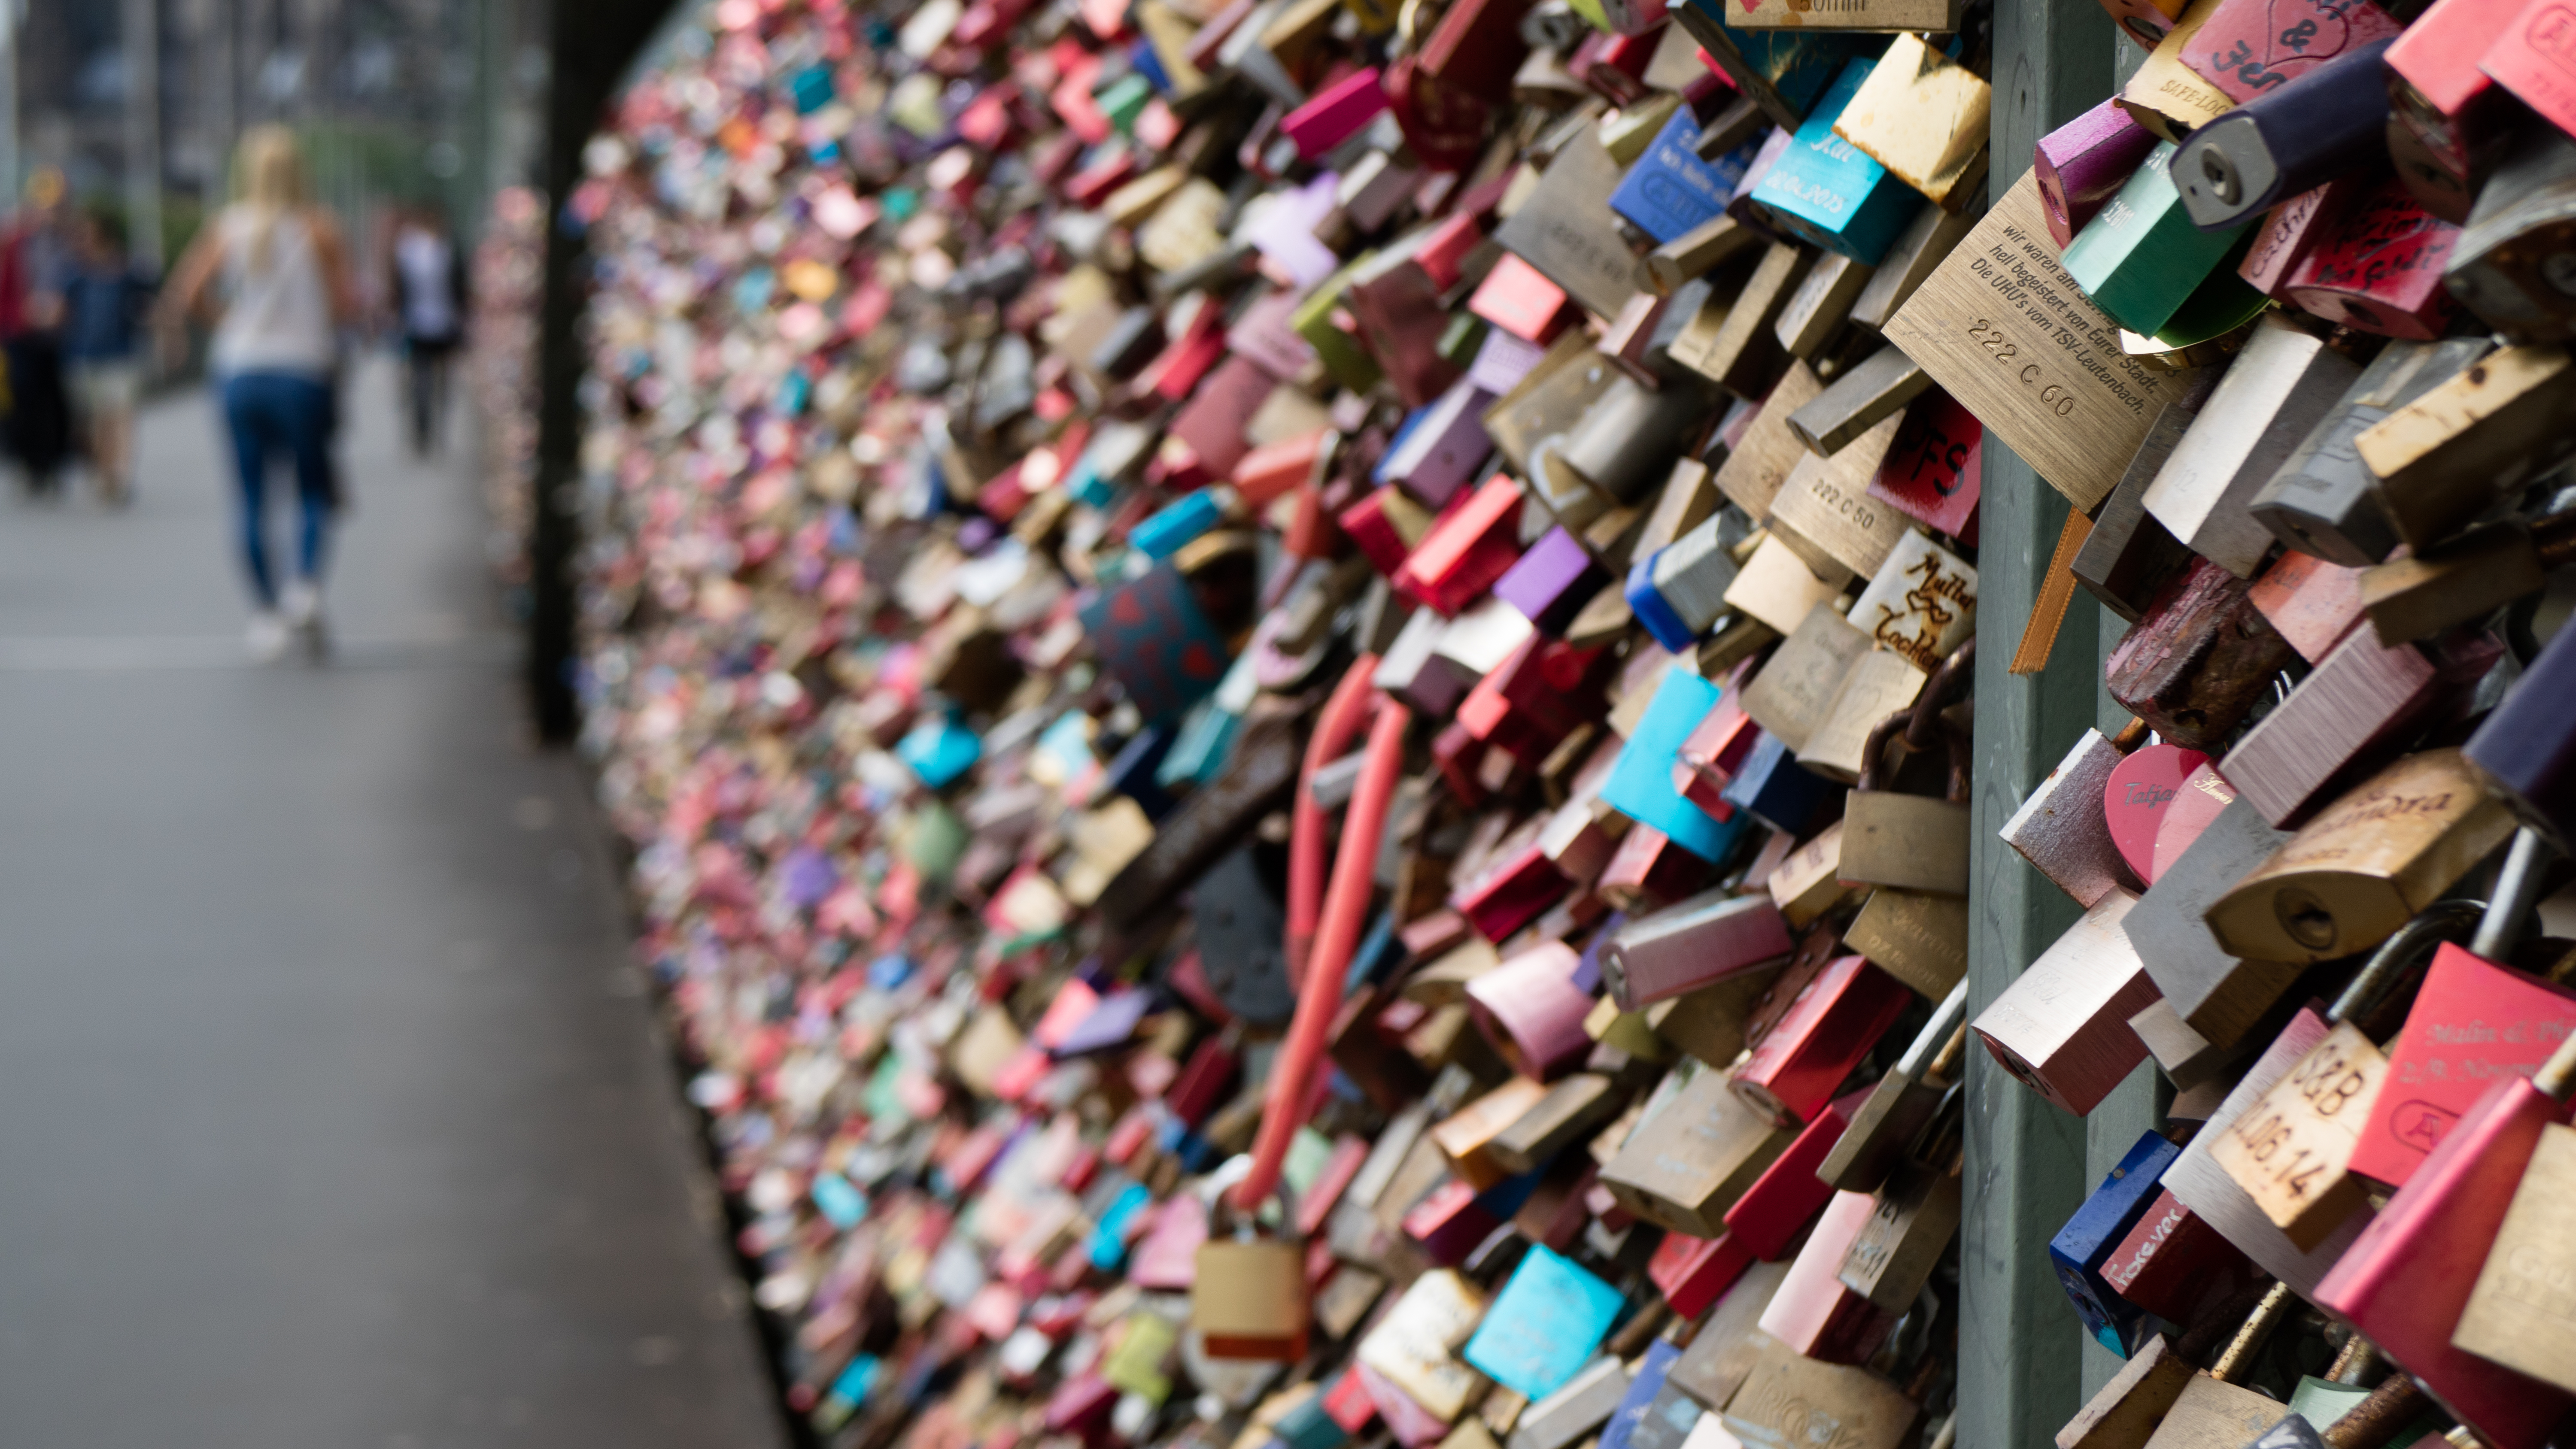
bridge, love, spring, colourful, color, shopping, colorful, art, locks, padlocks, love locks